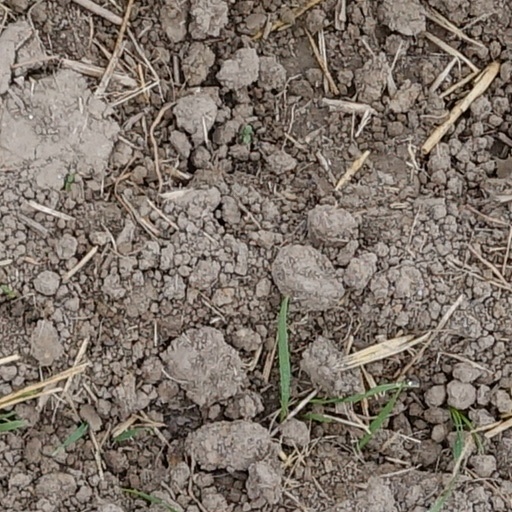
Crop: wheat